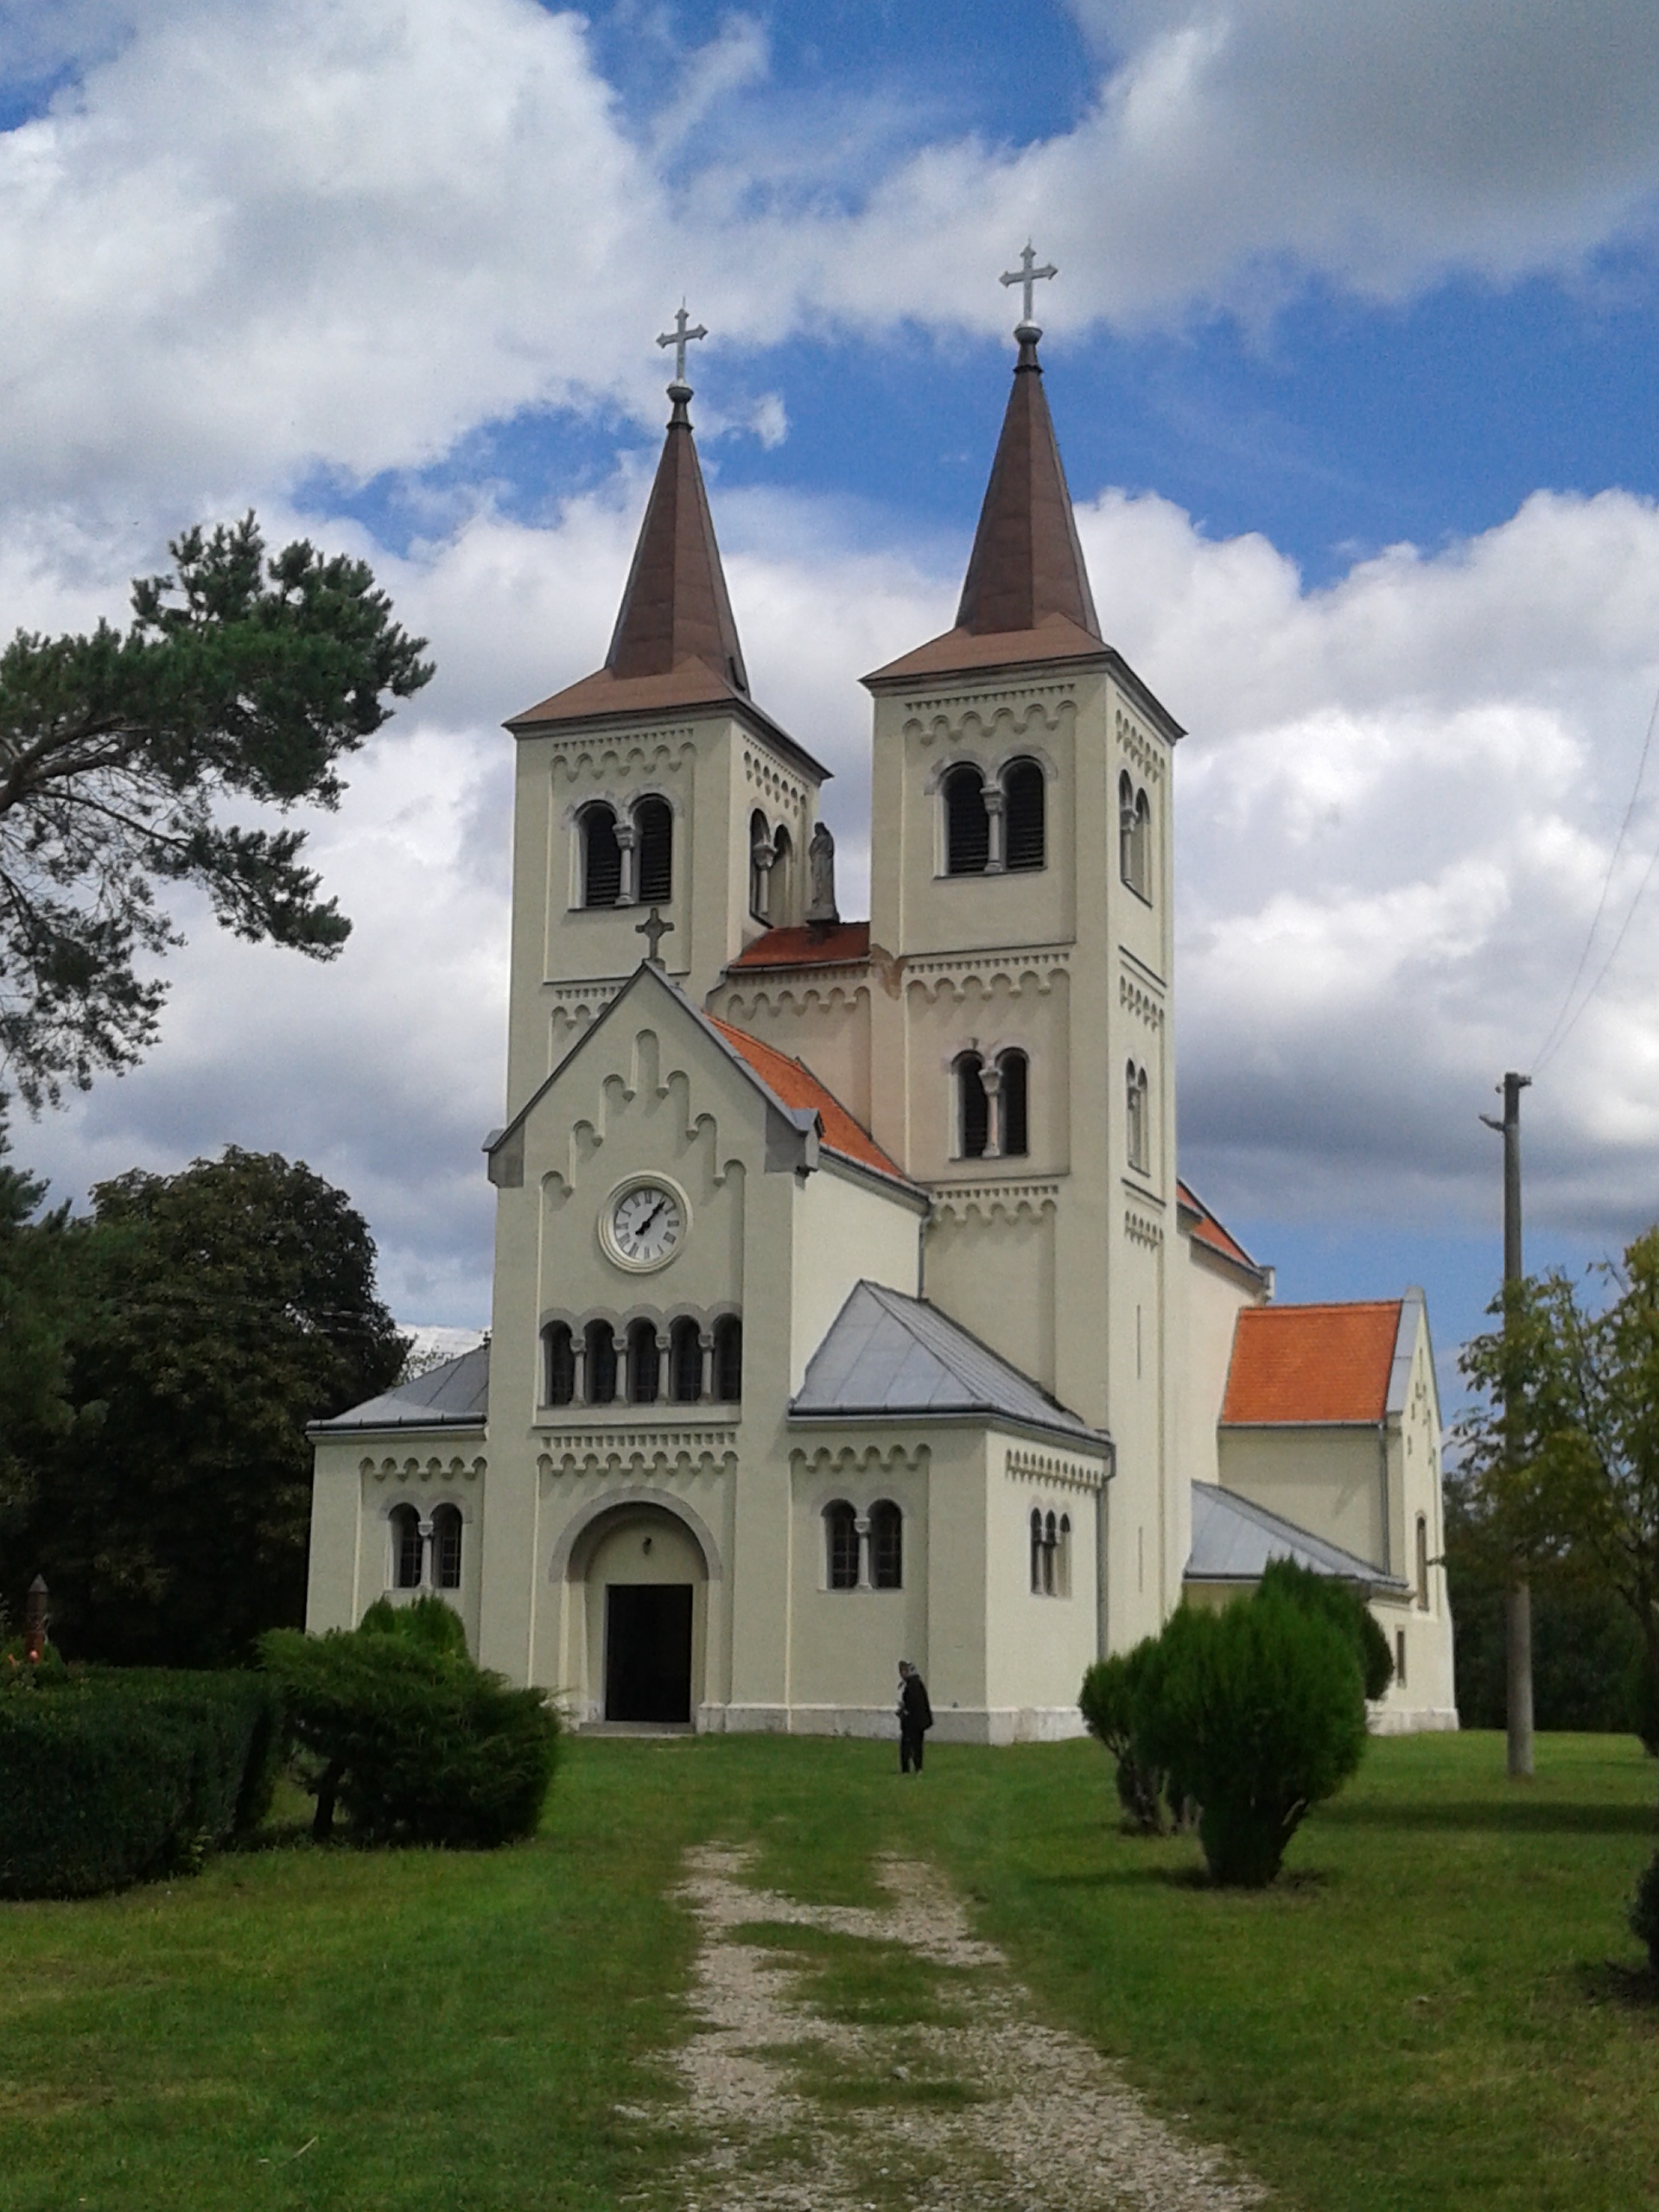
building, chateau, tower, church, chapel, place of worship, bell tower, steeple, monastery, estate, slovakia, spanish missions in california, beny